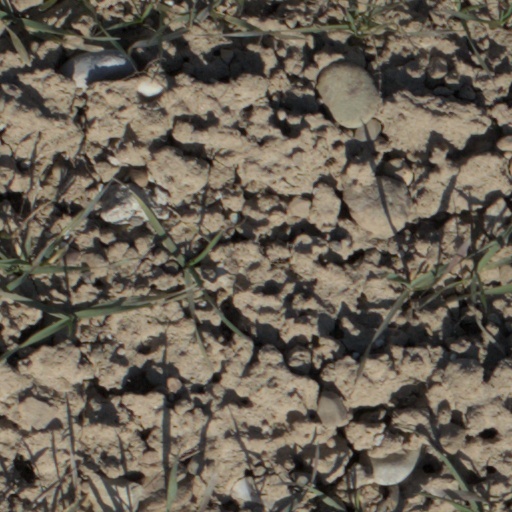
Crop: wheat